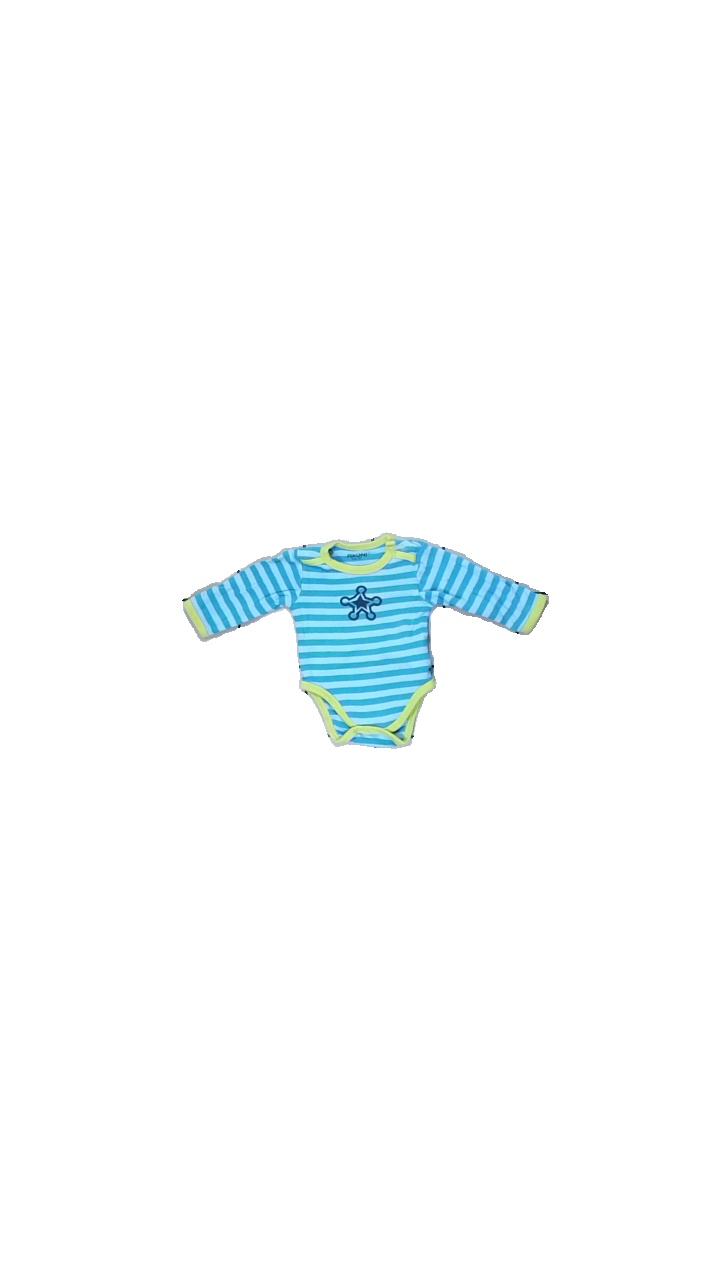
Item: Top (Children)
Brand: Fixoni
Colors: Blue, Green
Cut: Regular, C-collar
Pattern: Striped
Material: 100% cotton
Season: All
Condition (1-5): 3
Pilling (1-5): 4
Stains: Minor
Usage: Recycle
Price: <50